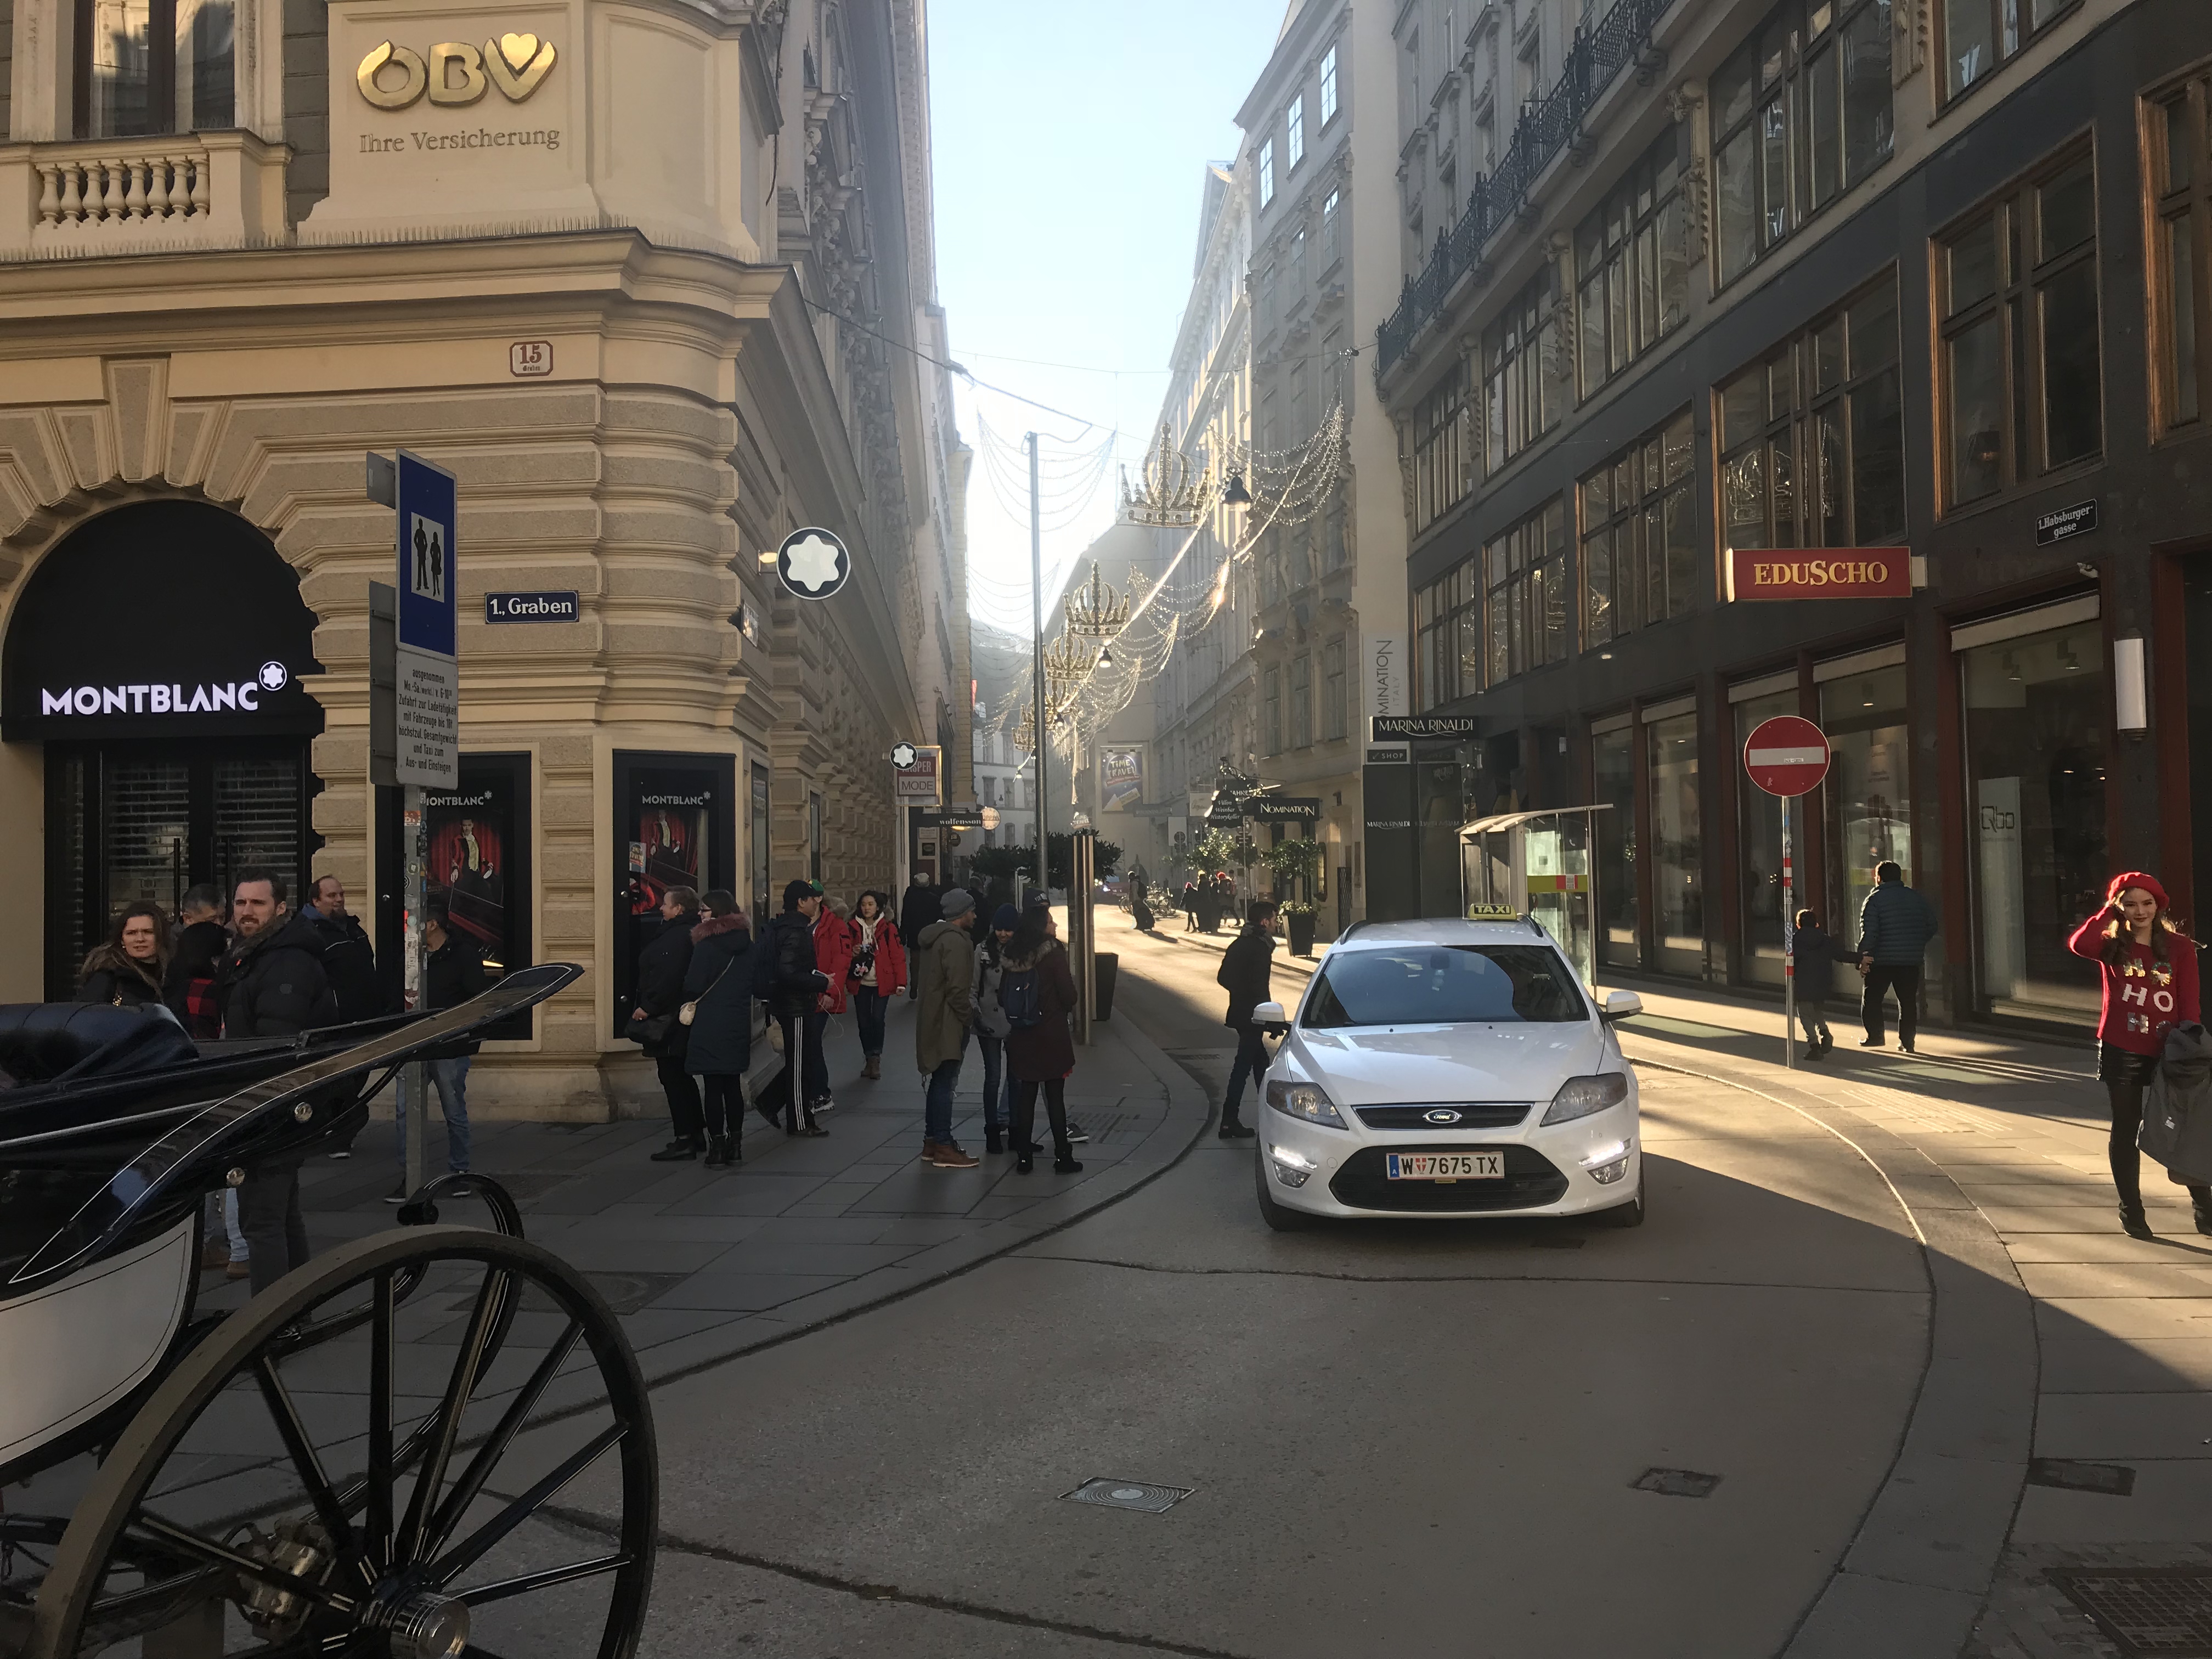
austria, vienna, street, pedestrian street, boulevard, graben, tourist attraction, tourism, coach, people on the street, tourists, streets of Vienna, old town, girl in red, austrians, autumn, september, shopping, tour, excursion, car, land vehicle, lane, transport, city, vehicle, urban area, town, mode of transport, road, downtown, motor vehicle, pedestrian, luxury vehicle, neighbourhood, family car, metropolis, building, sedan, metropolitan area, city car, traffic, compact car, recreation, tree